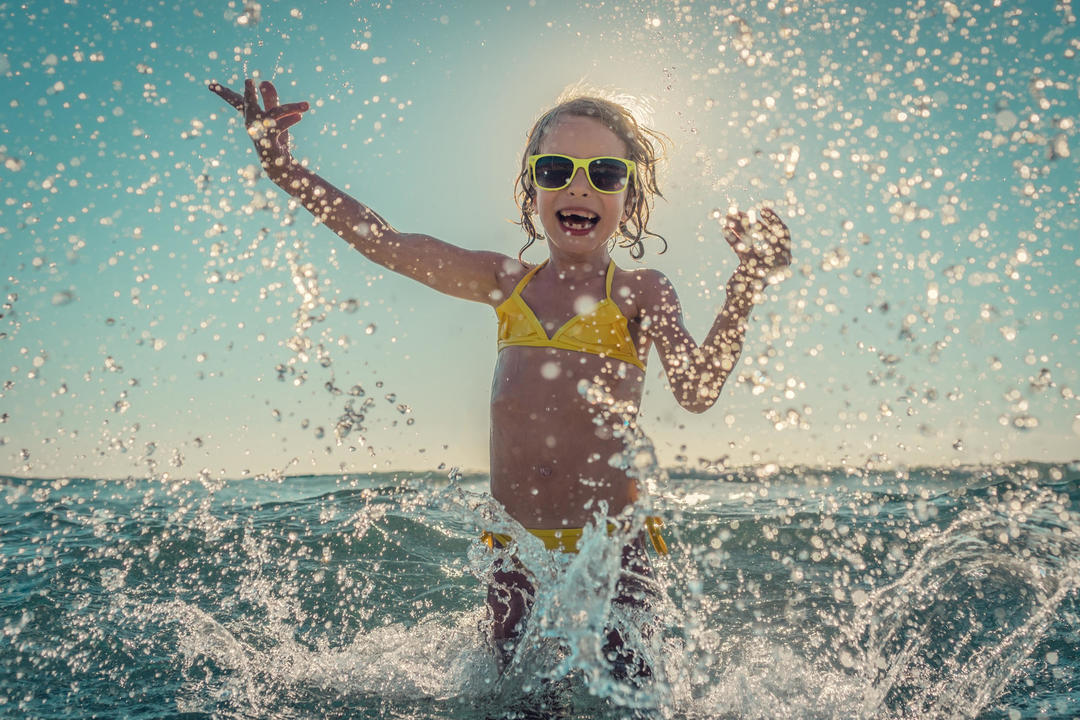
Gender: women